Thorn Ogres of Hagwood

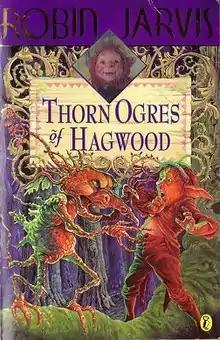
First edition cover

Thorn Ogres of Hagwood is the first book in the "Hagwood" trilogy by Robin Jarvis. It was originally published in 1999 by Penguin House, then re-published on 11 December 2012 by Open Road Media Teen & Tween, where the rest of the series was subsequently published. The sequel, "Dark Waters of Hagwood", was released on 4 June 2013, and the final book of the trilogy, "War in Hagwood, was released on" 26 July 2016.